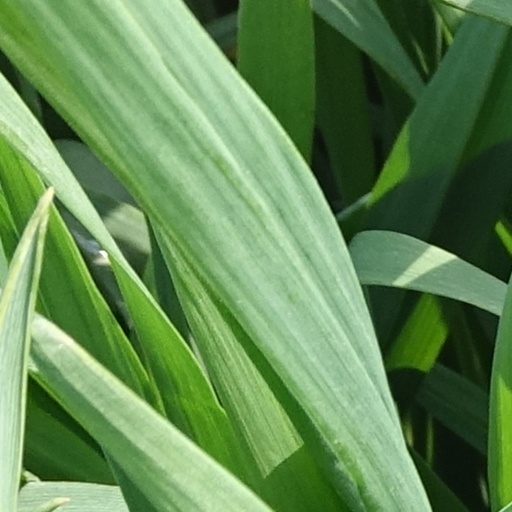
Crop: wheat